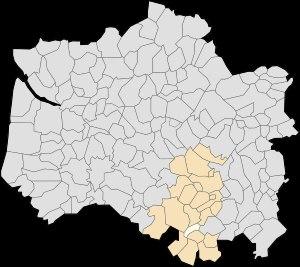
Guigny est une commune française située dans le département du Pas-de-Calais en région Hauts-de-France.